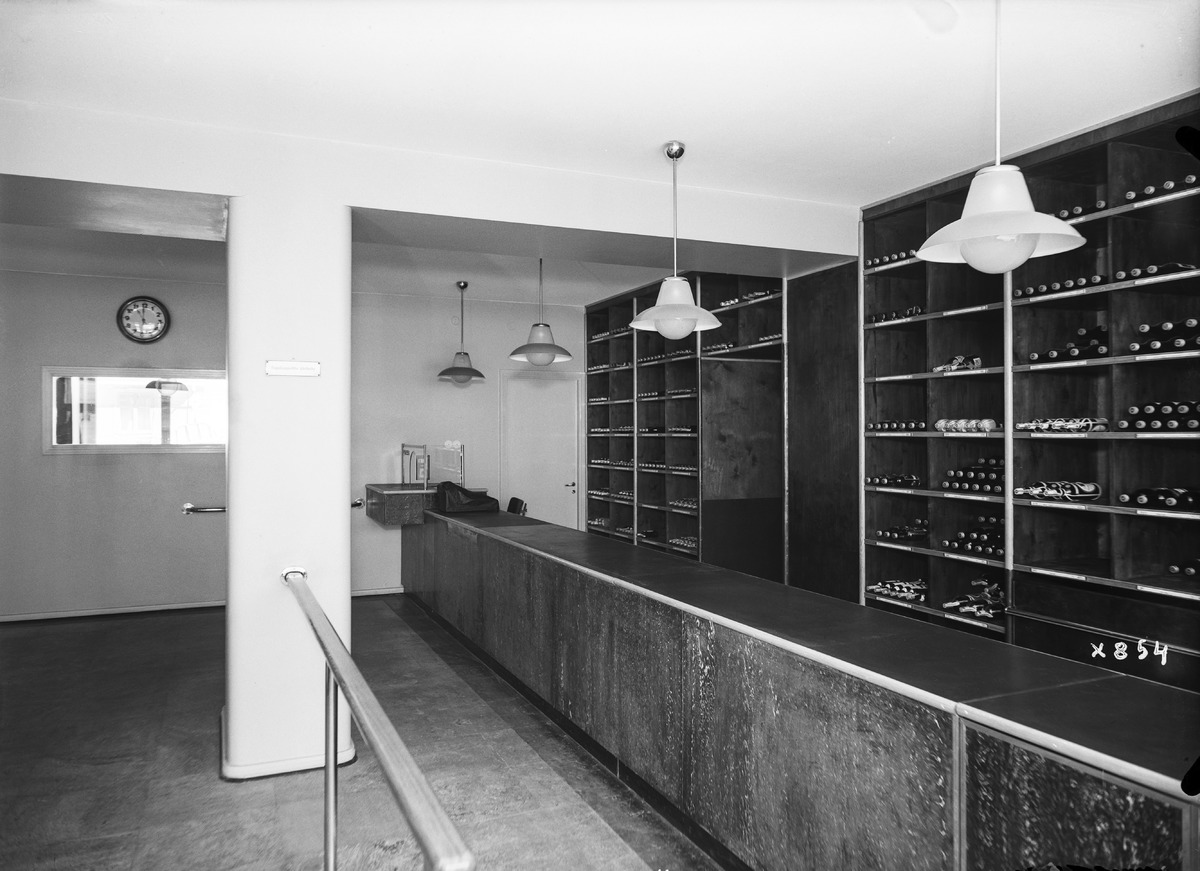
Alkoholiliike
Alcohol store
sisällön kuvaus: Oy Alkoholiliike Ab:n sivumyymälä Oulun Weckmanin talossa osoitteessa Sepänkatu 9 10.5.1937. content description: A branch store of Oy Alkoholiliike Ab (Finnish national alcoholic beverage retailing company) in the Weckman house at Sepänkatu 9 in Oulu on May 10, 1937.
Vuosi: 1937
Paikka: Suomi, Oulu, Suomi, Pohjois-Pohjanmaa, Oulu
Aiheet: Oy Alkoholiliike Ab; Weckmanin talo; alkoholiliike; sisäkuva; myymälät; alkoholijuomat; alkoholi; alcohol; alcoholic beverages; stores